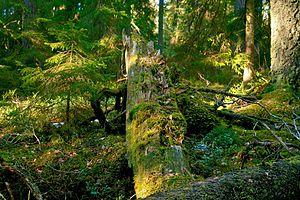
Bois mort dans une forêt d'épicéa de Tyresta.
Le parc national de Tyresta est situé dans les communes de Haninge et Tyresö du comté de Stockholm, dans la province historique de Södermanland. Ce parc national de Suède couvre 1 962 ha et est entouré de la réserve naturelle de Tyresta, pour un total de près de 5 000 ha protégés, en contact direct avec la métropole de Stockholm.